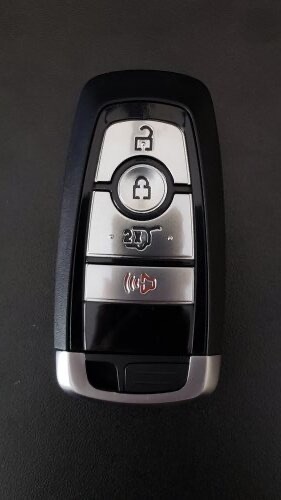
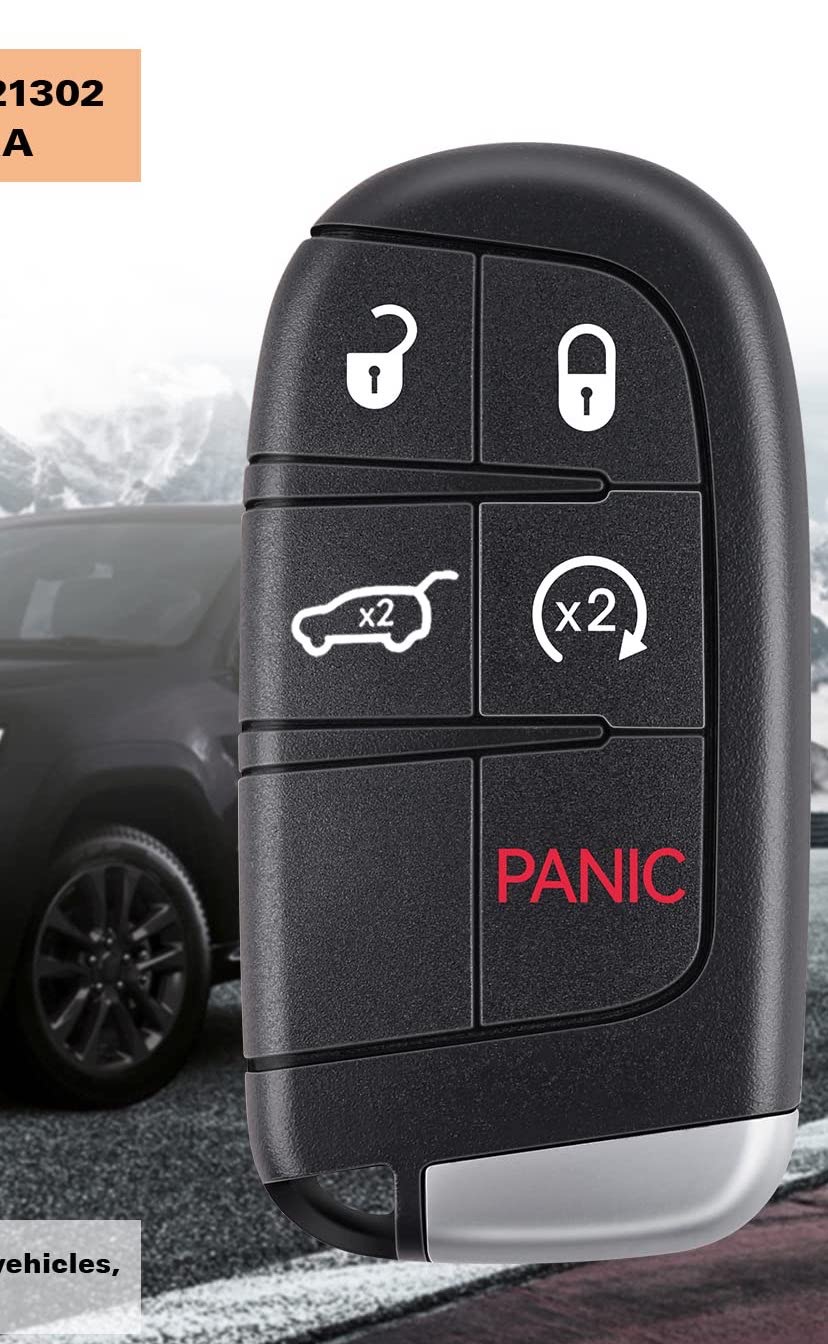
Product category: misc
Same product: yes